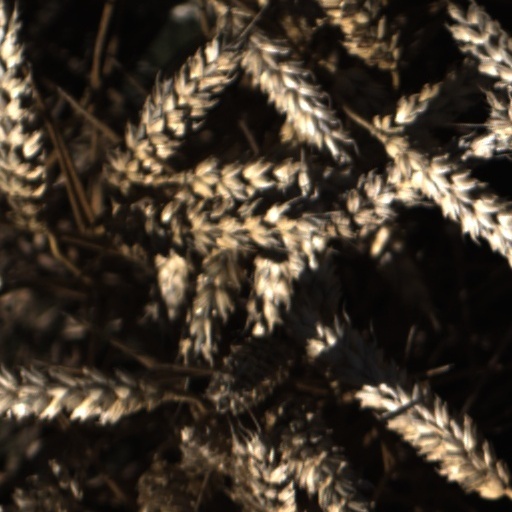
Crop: wheat